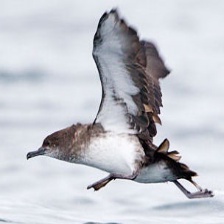
Species: BLACK VENTED SHEARWATER
Scientific name: PUFFINUS OPISTHOMELA